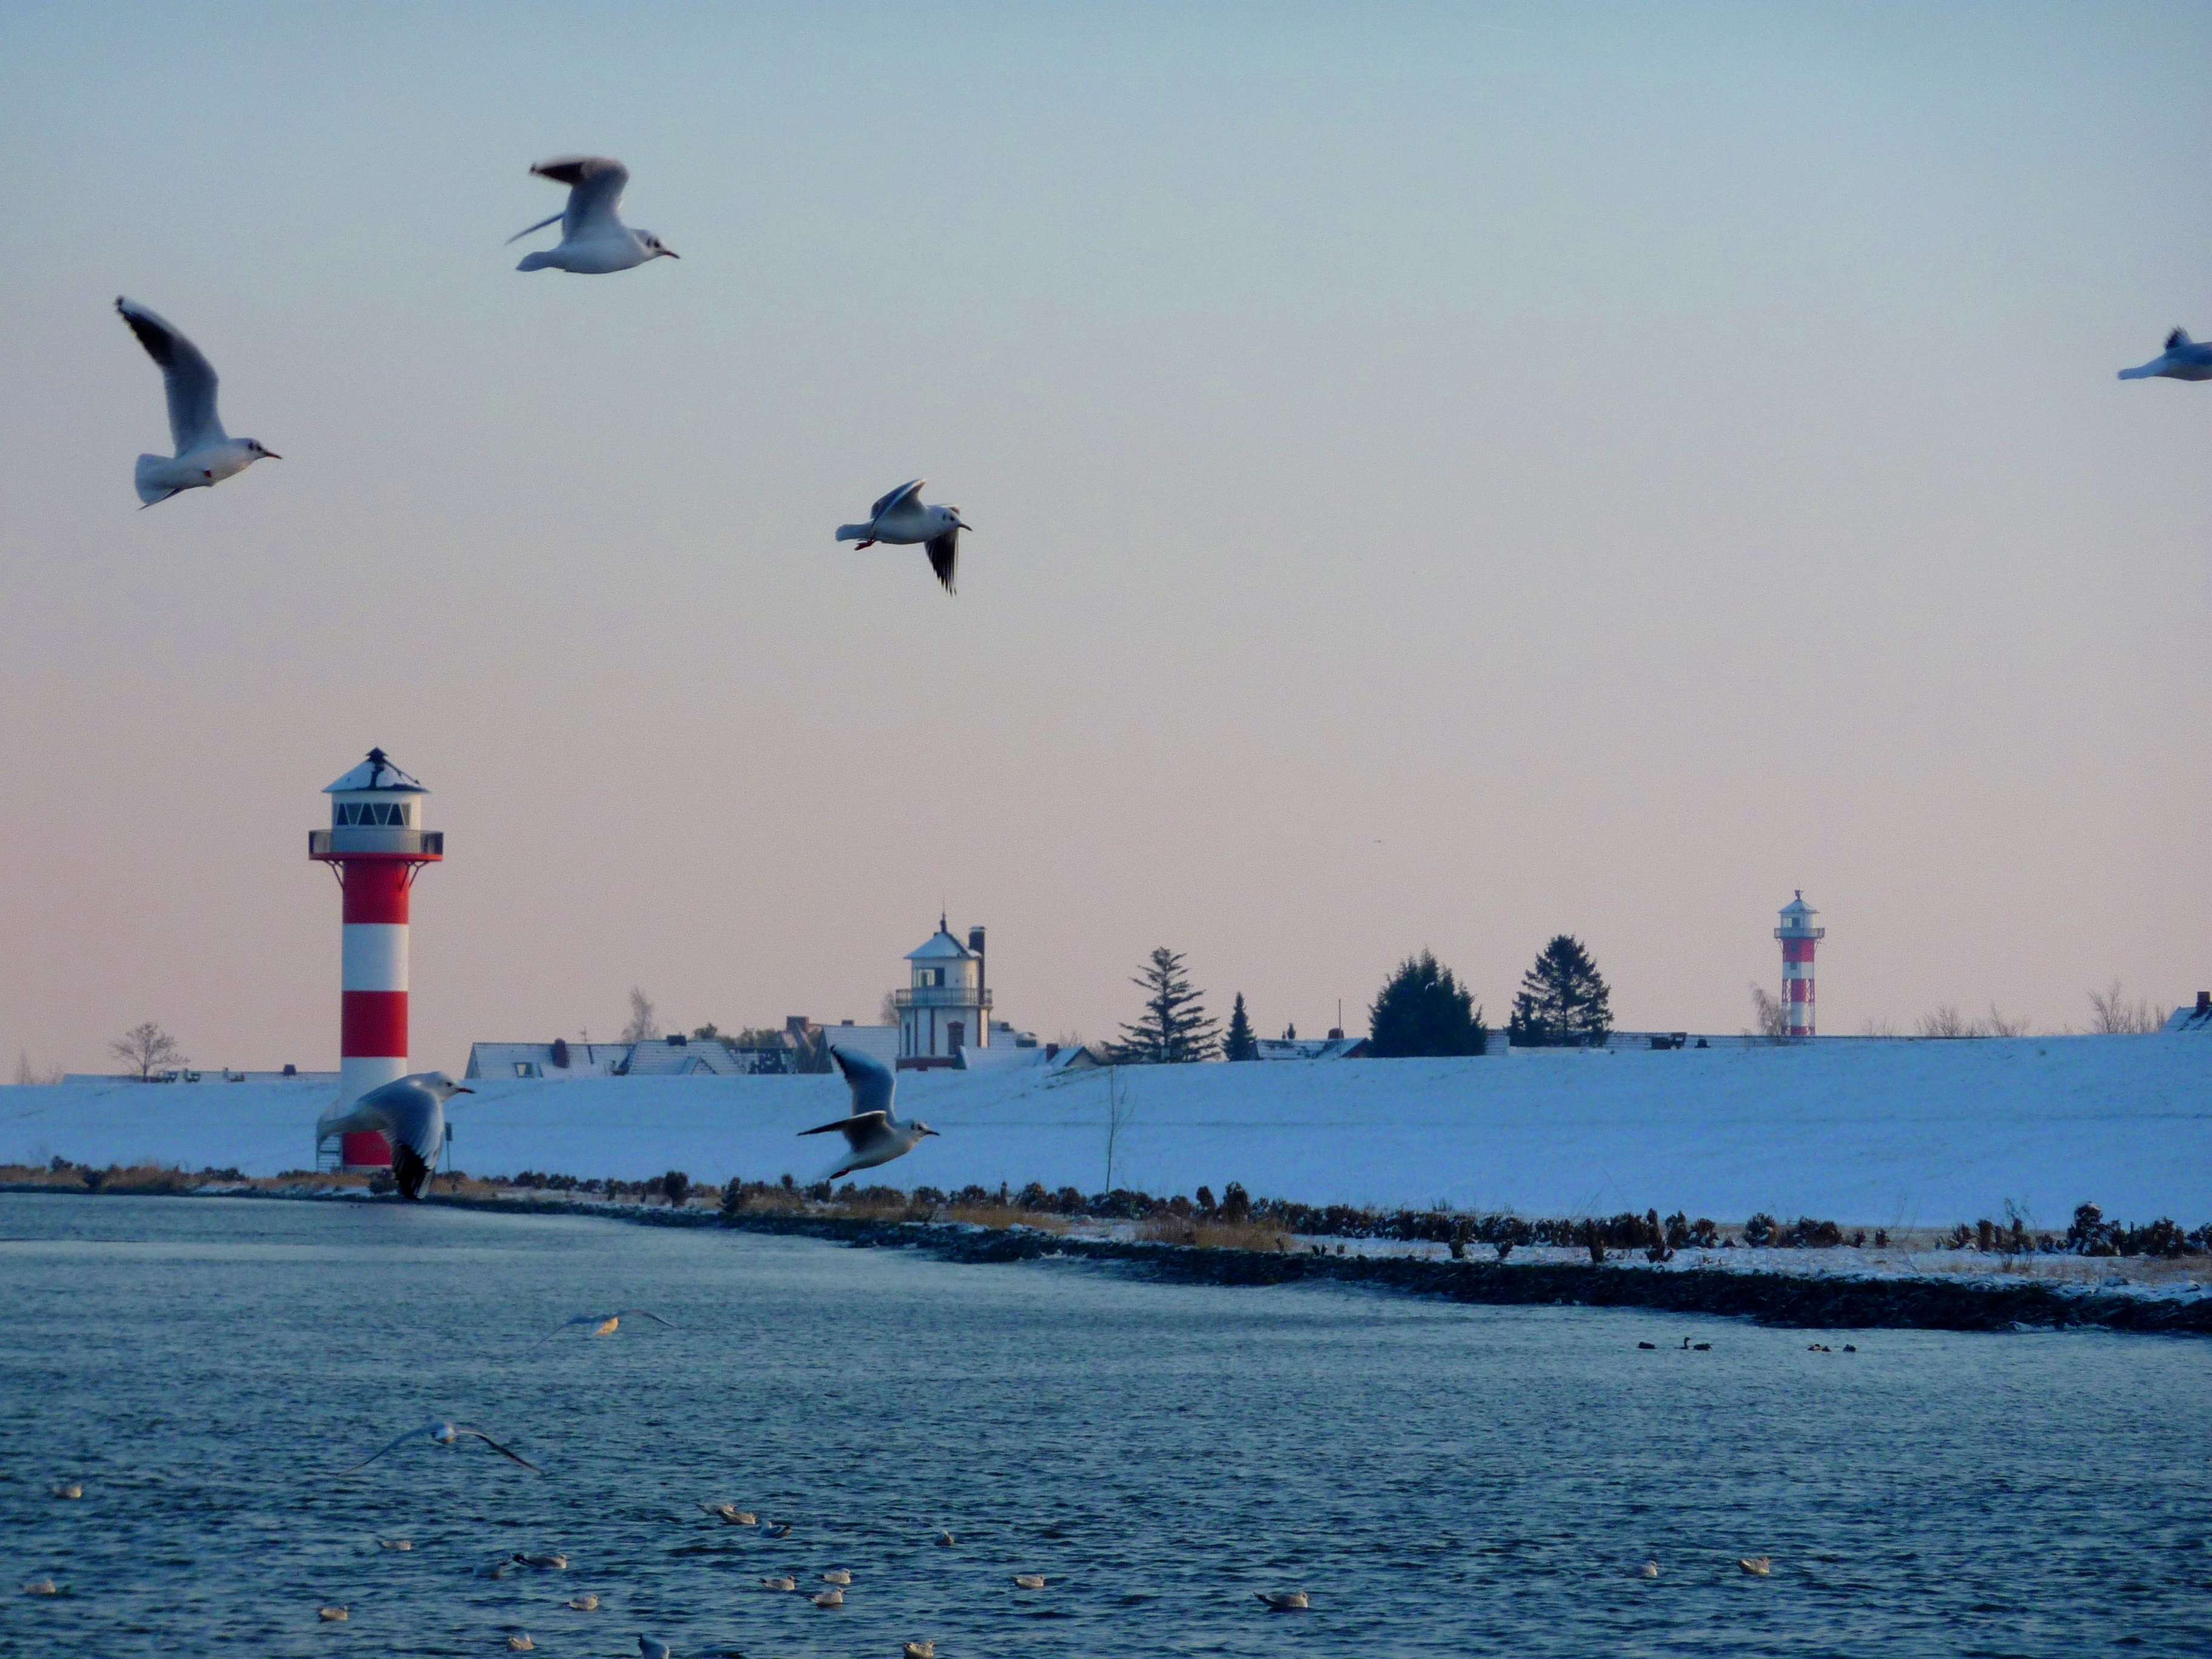
beach, landscape, sea, coast, water, nature, ocean, cold, winter, bird, lighthouse, group, sky, wave, lake, animal, summer, boot, ice, vehicle, tower, gull, holiday, calm, bay, romantic, landmark, beacon, rest, port, arctic, lighting, birds, gulls, clouds, creature, navigation, shipping, maritime, mood, idyll, water bird, elbe, seafaring, ice floes, being alone, black headed gull, atmosphere of earth